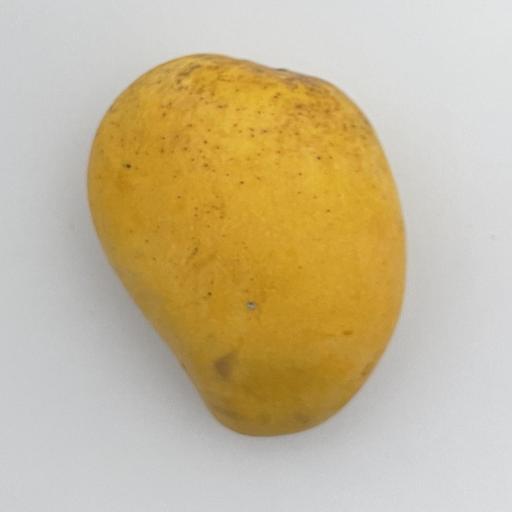
Crop type: Mango_Alphonso